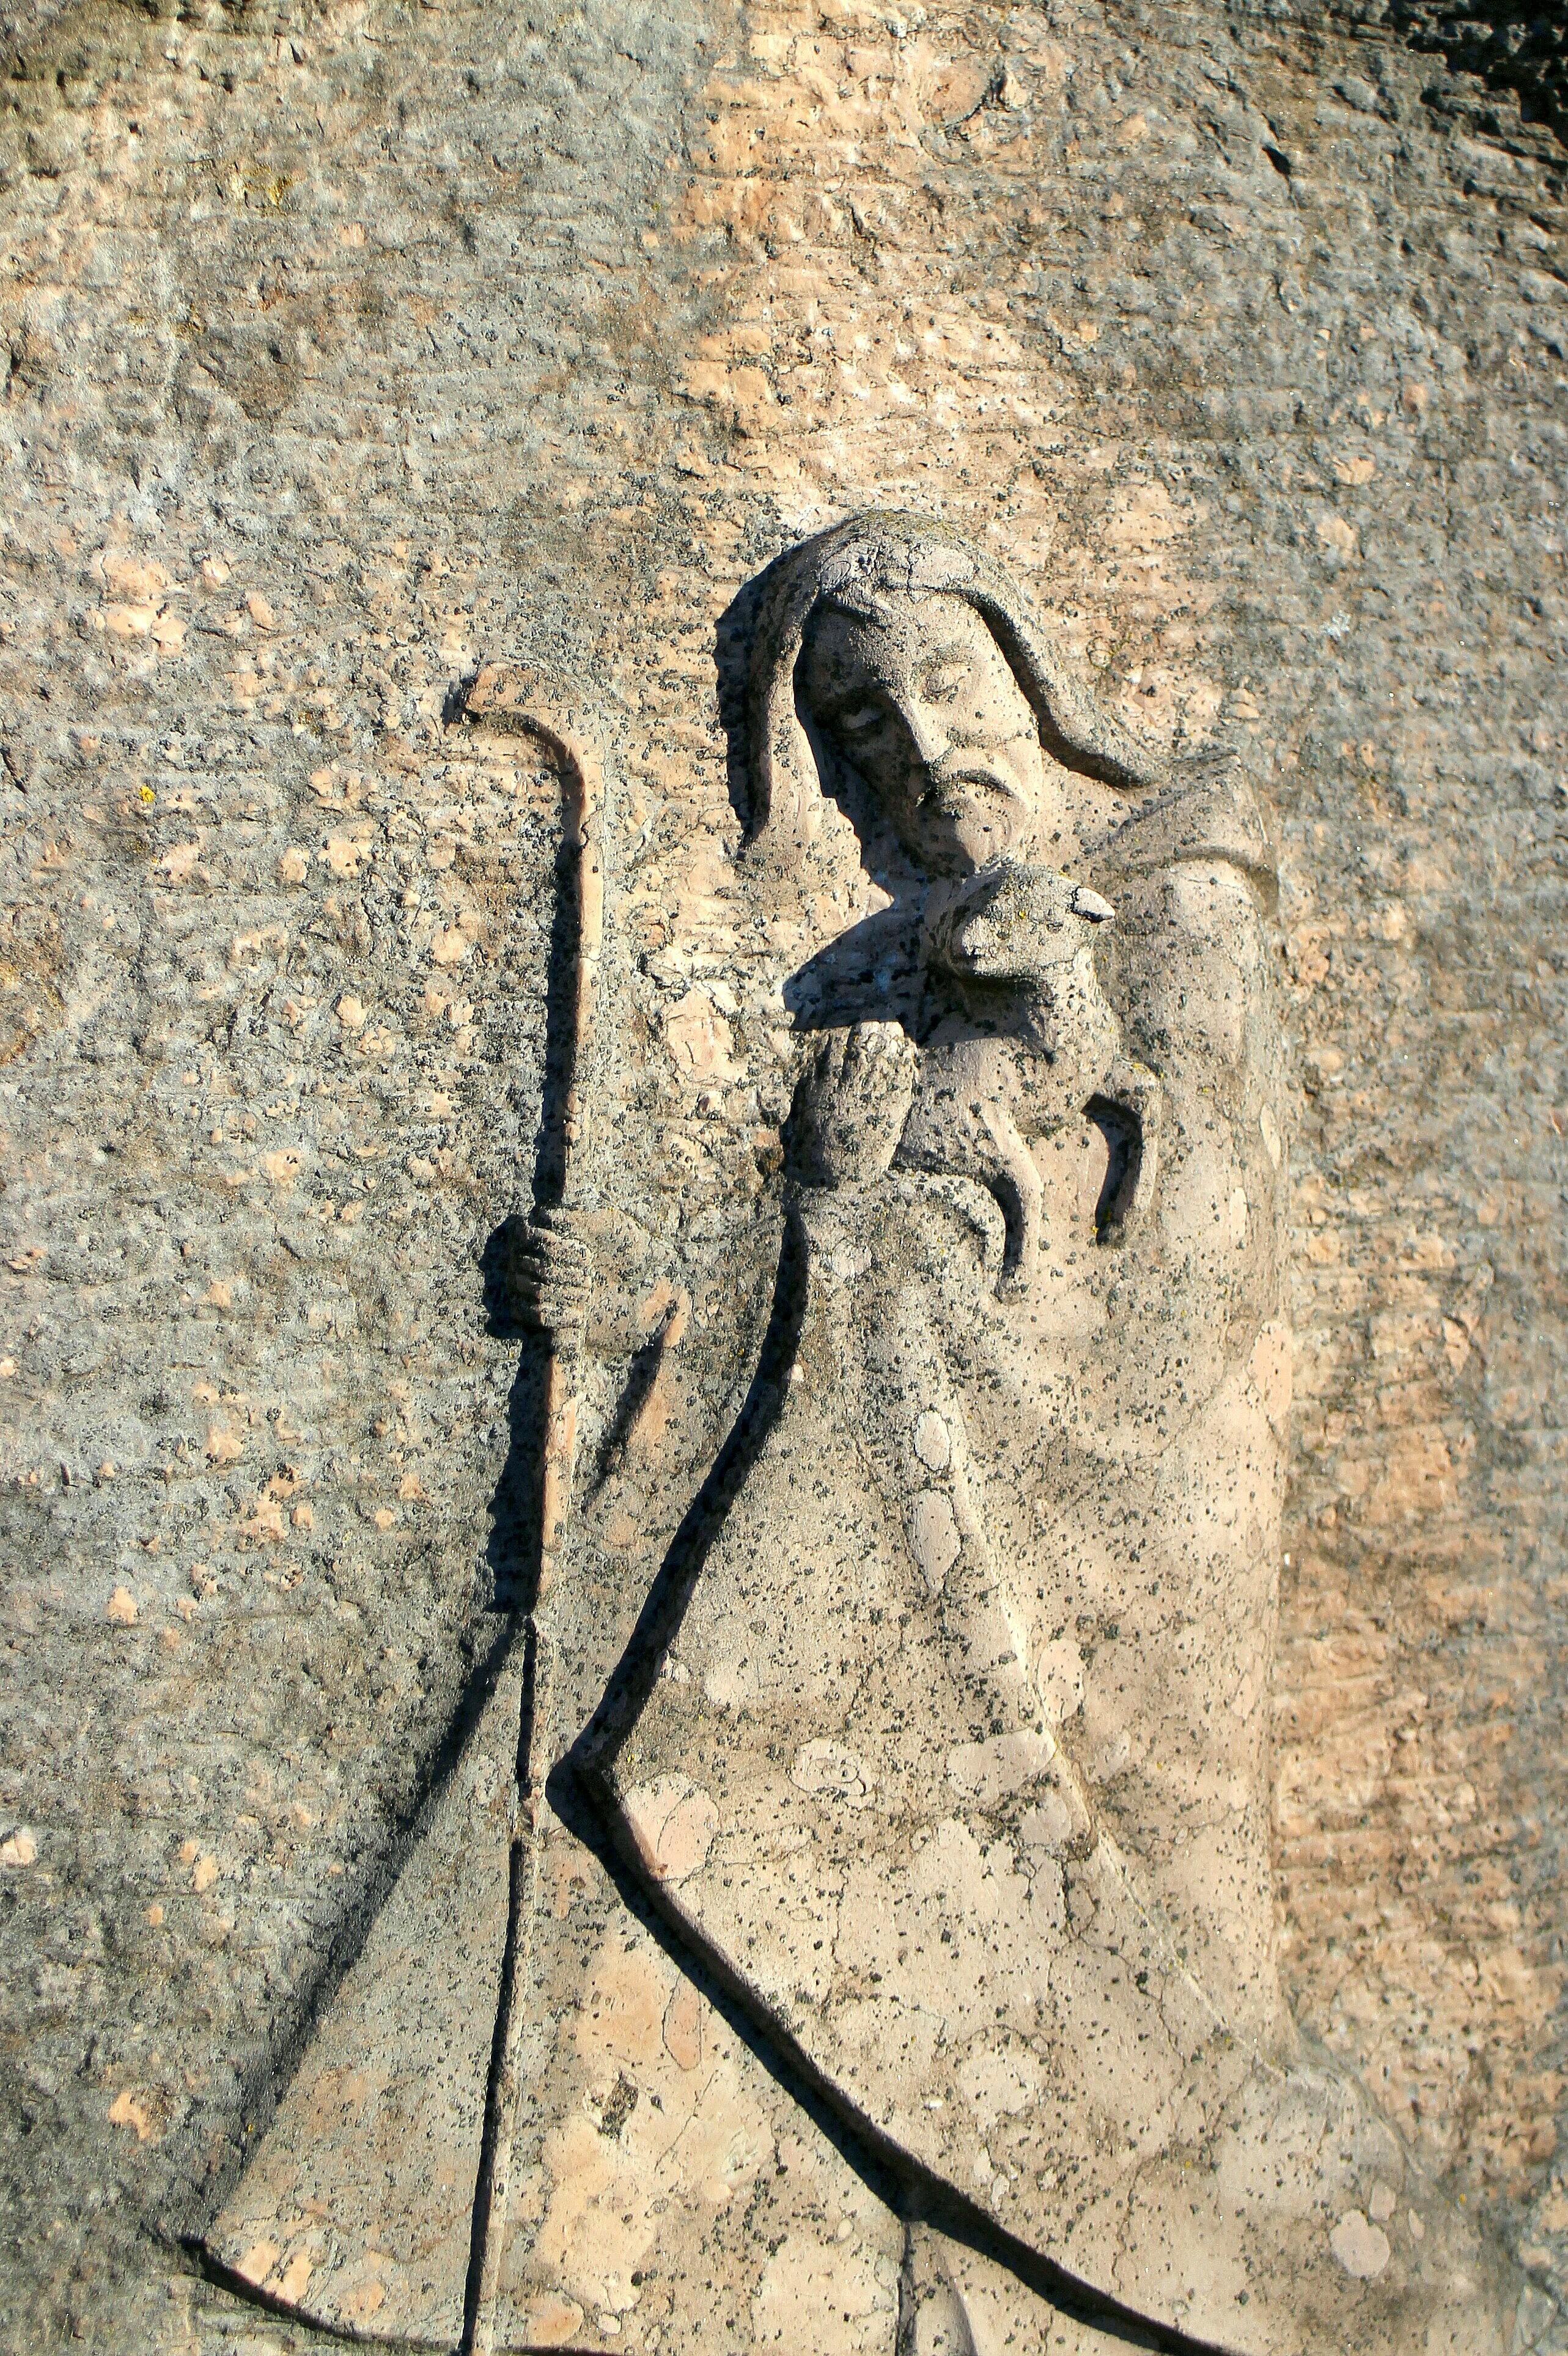
man, rock, wood, wall, stone, statue, sheep, shepherd, sculpture, art, figure, temple, carving, relief, stone sculpture, sch fer, saint christophorus, ancient history